SNCF Class BB 27300

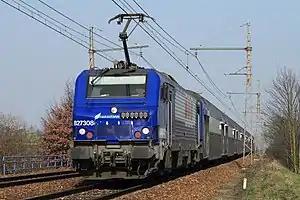
SNCF locomotive BB 27308 arriving at Rambouillet

The SNCF Class BB 27300 is an electric locomotive. There are 67 BB 27300 locomotives, built as part of the Prima range by Alstom. The first BB 27300 were delivered starting in 2006. Painted in the blue and white livery of Transilien, the brand name for the SNCF network around Paris, these locomotives are the passenger equivalent of the freight-only SNCF Class BB 27000 and are equipped for push-pull operation on suburban passenger services in the Île-de-France region around Paris, working with refurbished VB2N double-deck carriages.